Face masks during the COVID-19 pandemic

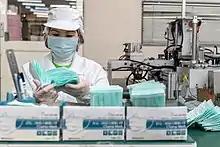
Masks being produced in Taiwan

Elastomeric respirators are reusable personal protective equipment comprising a tight-fitting half-facepiece or full-facepiece respirator with exchangeable filters such as cartridge filters. They provide an alternative respiratory protection option to filtering facepiece respirators such as N95 masks. Some healthcare workers have used them during times of short supply caused by the pandemic, as they can be reused over an extended period in healthcare settings. However, most elastomeric respirators have an unfiltered exhalation vent which would allow the virus to spread from the wearer.